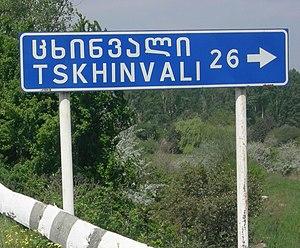
Cet article concerne l'année 2020 en Géorgie.